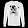
Label: Pullover